Newton, South Lanarkshire

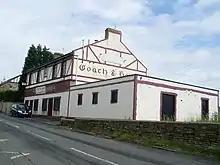
Local pub, then closed and known as the Coach & Horses, now re-opened as the Newton Arms, 2009

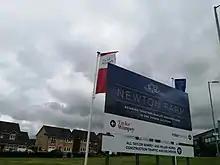
Newton Farm sign, 2021

In the early part of the 21st Century, plans were made to transform Newton into a "Community Growth Area" with 2100 new houses to be constructed over the following 20 years as well as a local retail centre and new education and community resources.